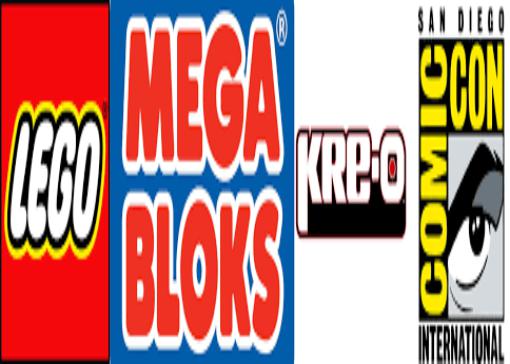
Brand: mega bloks
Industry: Leisure